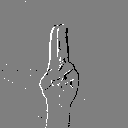
ASL letter: u